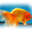
Label: aquarium_fish